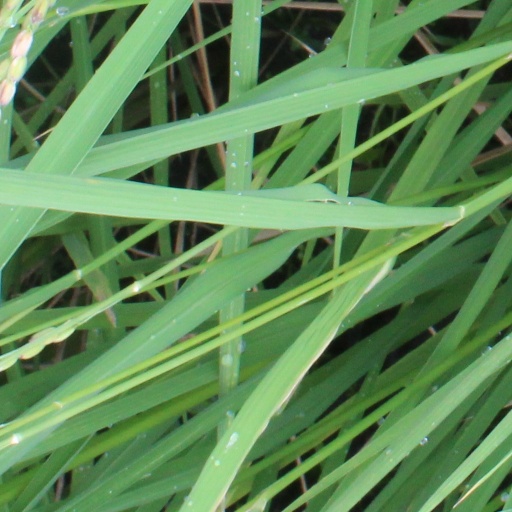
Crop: rice